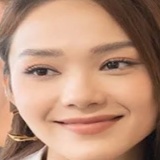
ca sĩ Minh Hằng